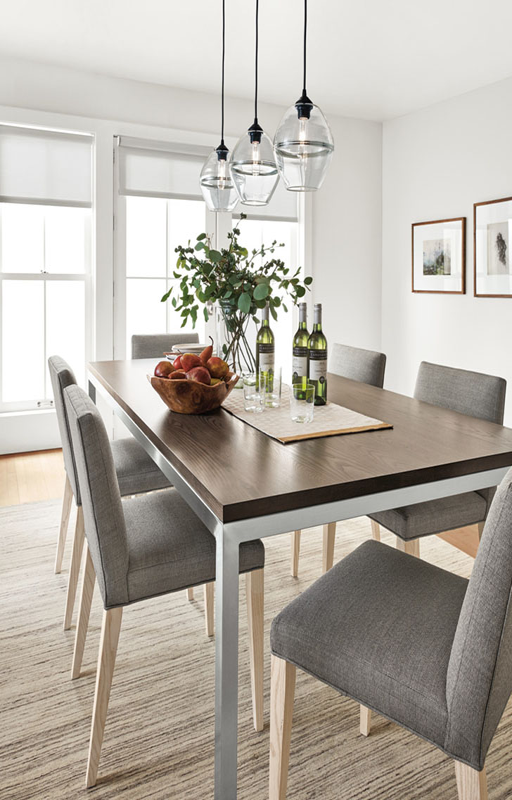
dining chair in kismet grey , the right fabric for performance .